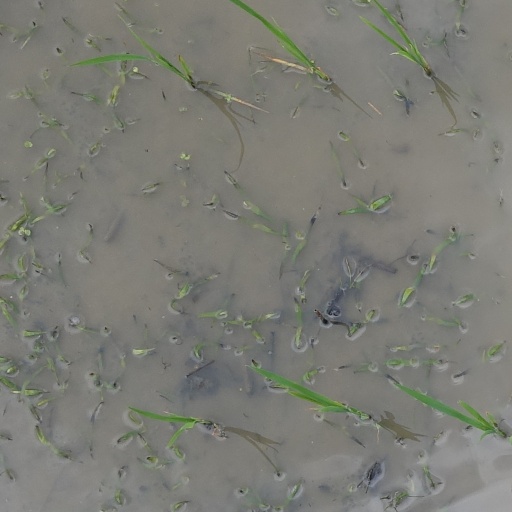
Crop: rice